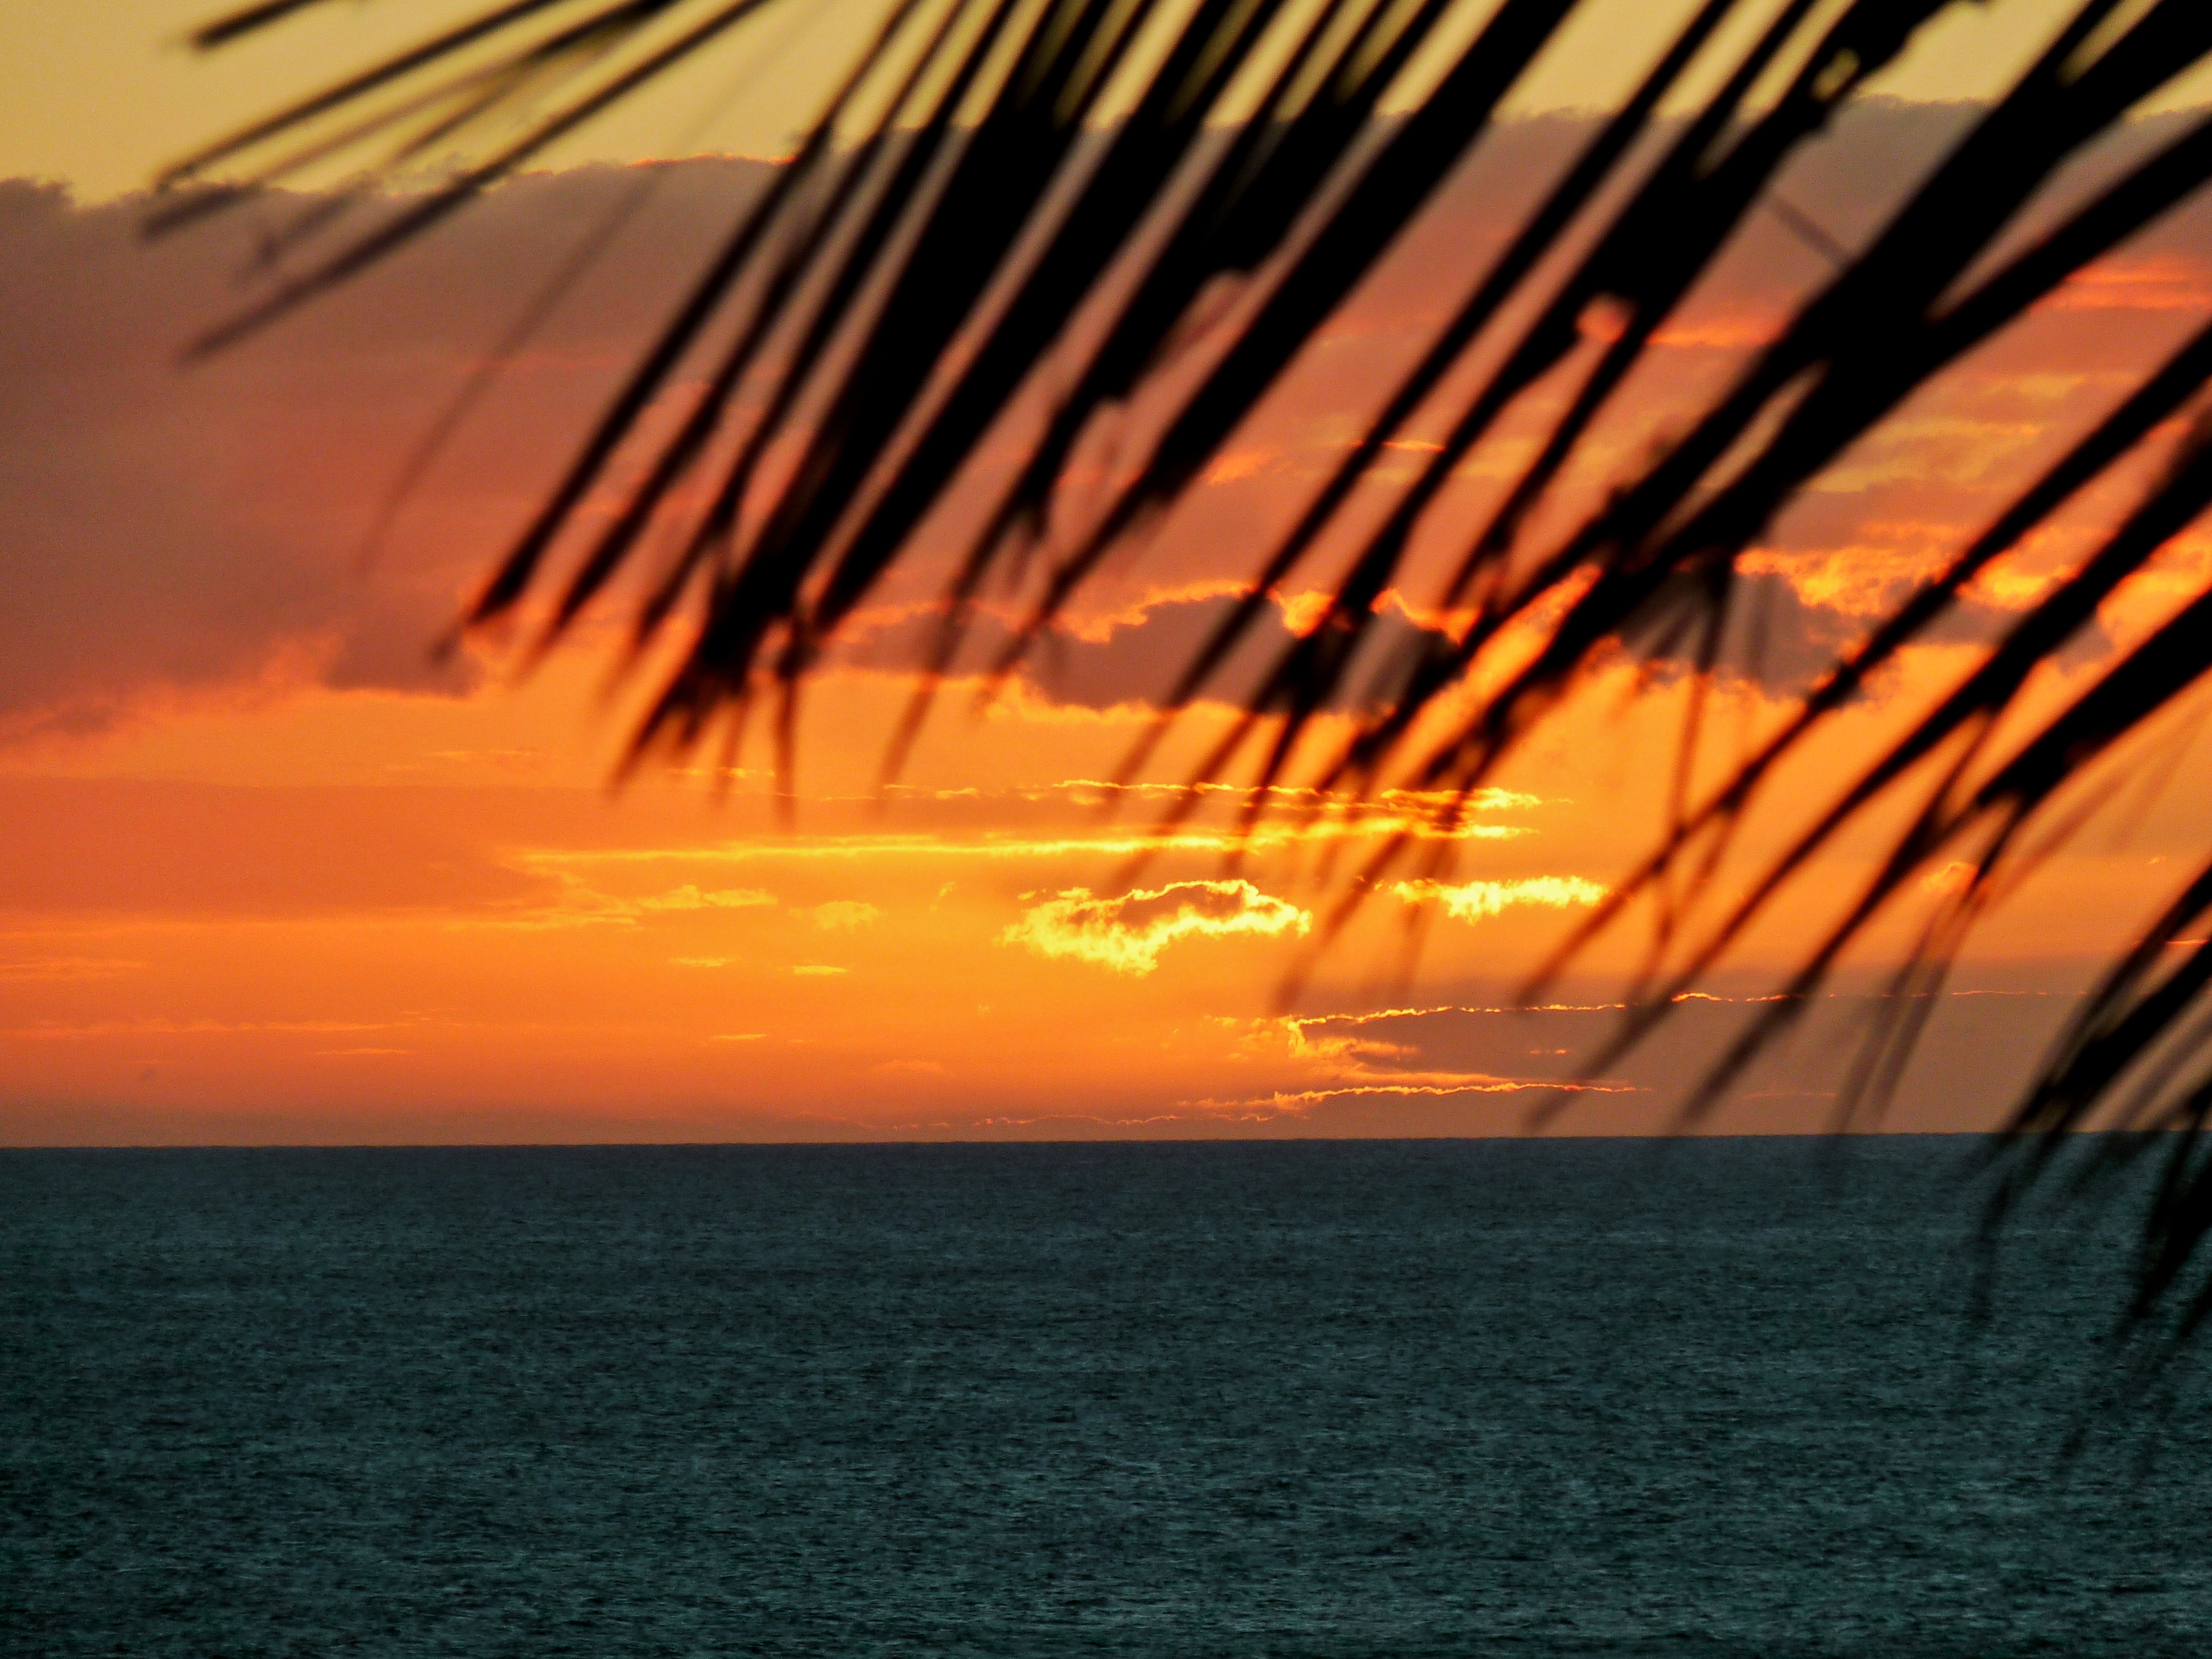
sea, water, nature, ocean, horizon, sky, sun, sunrise, sunset, sunlight, morning, wave, dawn, summer, vacation, dusk, evening, reflection, palm, tropical, usa, hawaii, hawaiian, pacific, maui, arecales